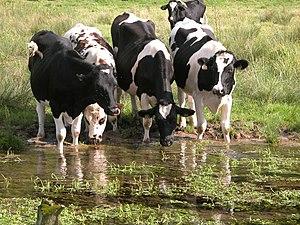
Lannoy-Cuillère est une commune française située dans le département de l'Oise, en région Hauts-de-France.